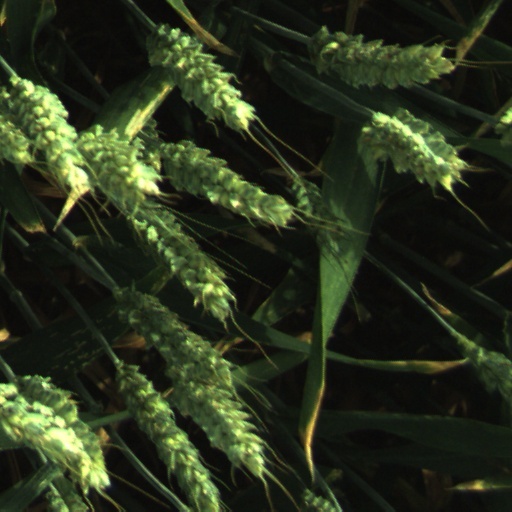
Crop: wheat